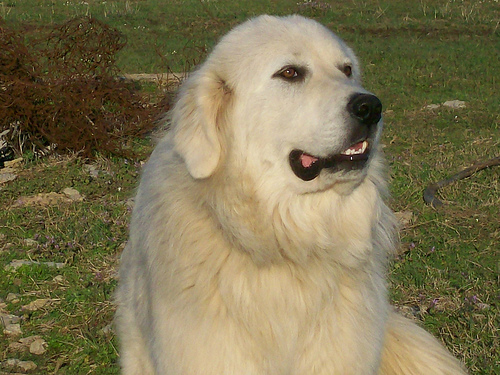
Animal: dog
Breed: great pyrenees